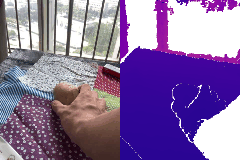
Label: potato